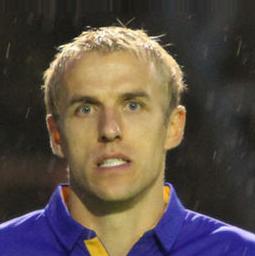
Age: 33